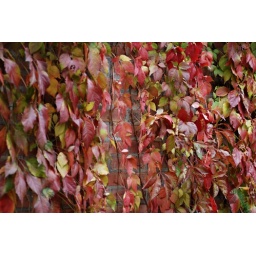
red leaves against brick wall 1 4x6